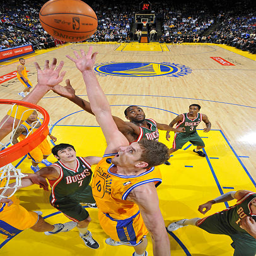
actor # 10 battles for a rebound against sports team .